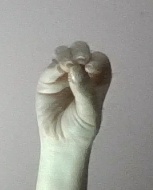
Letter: ha